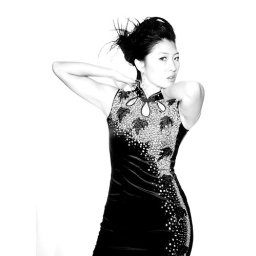
dress in black & white